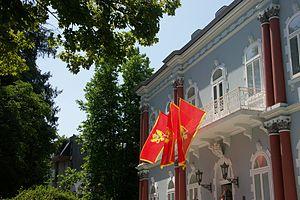
Cetinje est une ville et une municipalité du sud-ouest du Monténégro. En 2003, la ville comptait 15 137 habitants et la municipalité 18 482.